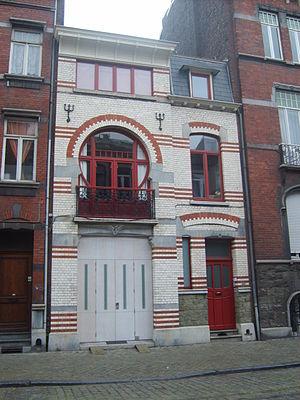
Maison Poilvache, Liège, rue de la commune, 30
La maison Poilvache est un immeuble réalisé en style Art nouveau par l'architecte A. Mottet en 1903 et situé en Outremeuse à Liège, en Belgique.
La rue de la Commune est une rue du quartier d'Outremeuse à Liège en Belgique.
La ville belge de Liège compte plus de 200 maisons de style Art nouveau ou en comportant certains éléments.